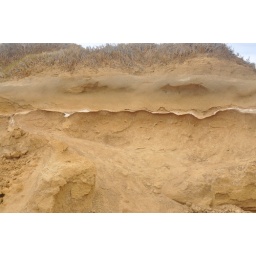
near green sand beach